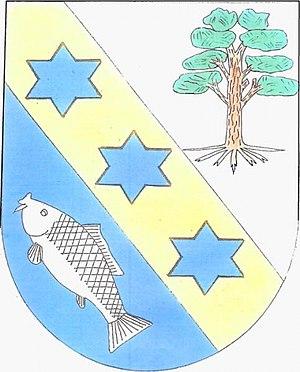
Pozďatín est une commune du district de Třebíč, dans la région de Vysočina, en République tchèque. Sa population s'élevait à 157 habitants en 2019.